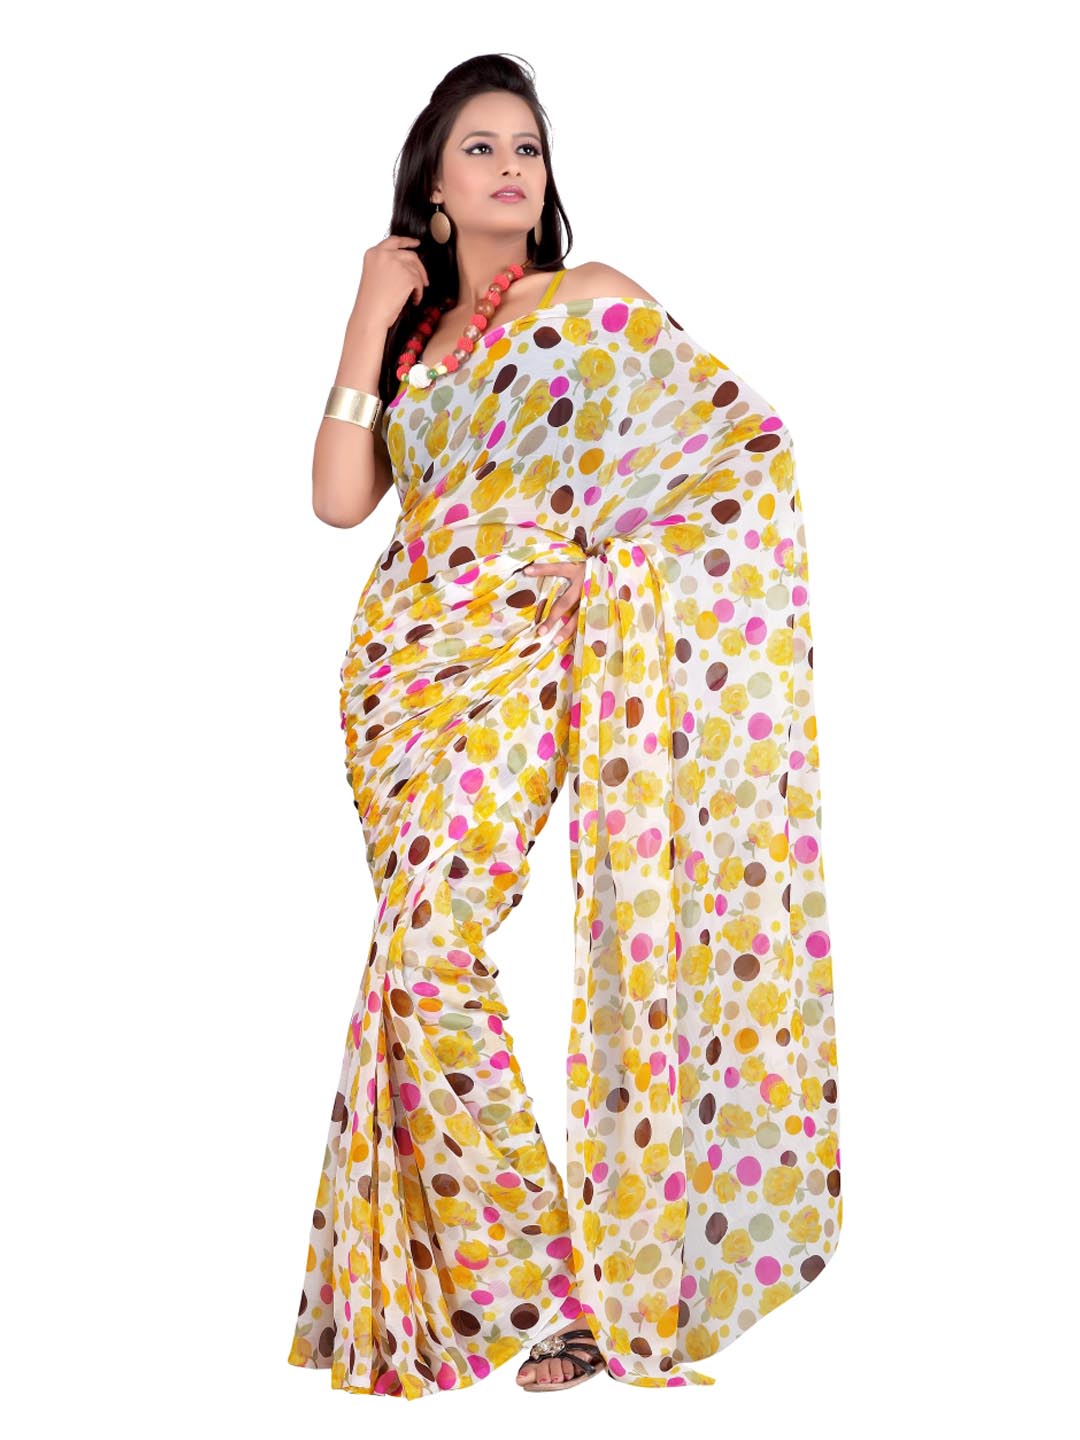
FNF Multi Coloured Printed Sari
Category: Apparel / Saree / Sarees
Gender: Women
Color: White
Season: Fall 2012
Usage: Ethnic